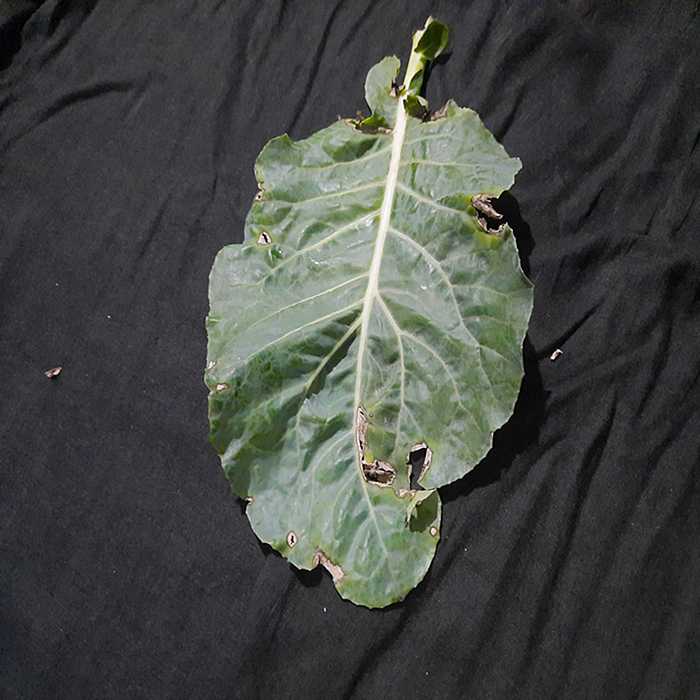
Plant: Cauliflower
Label: Downy mildew